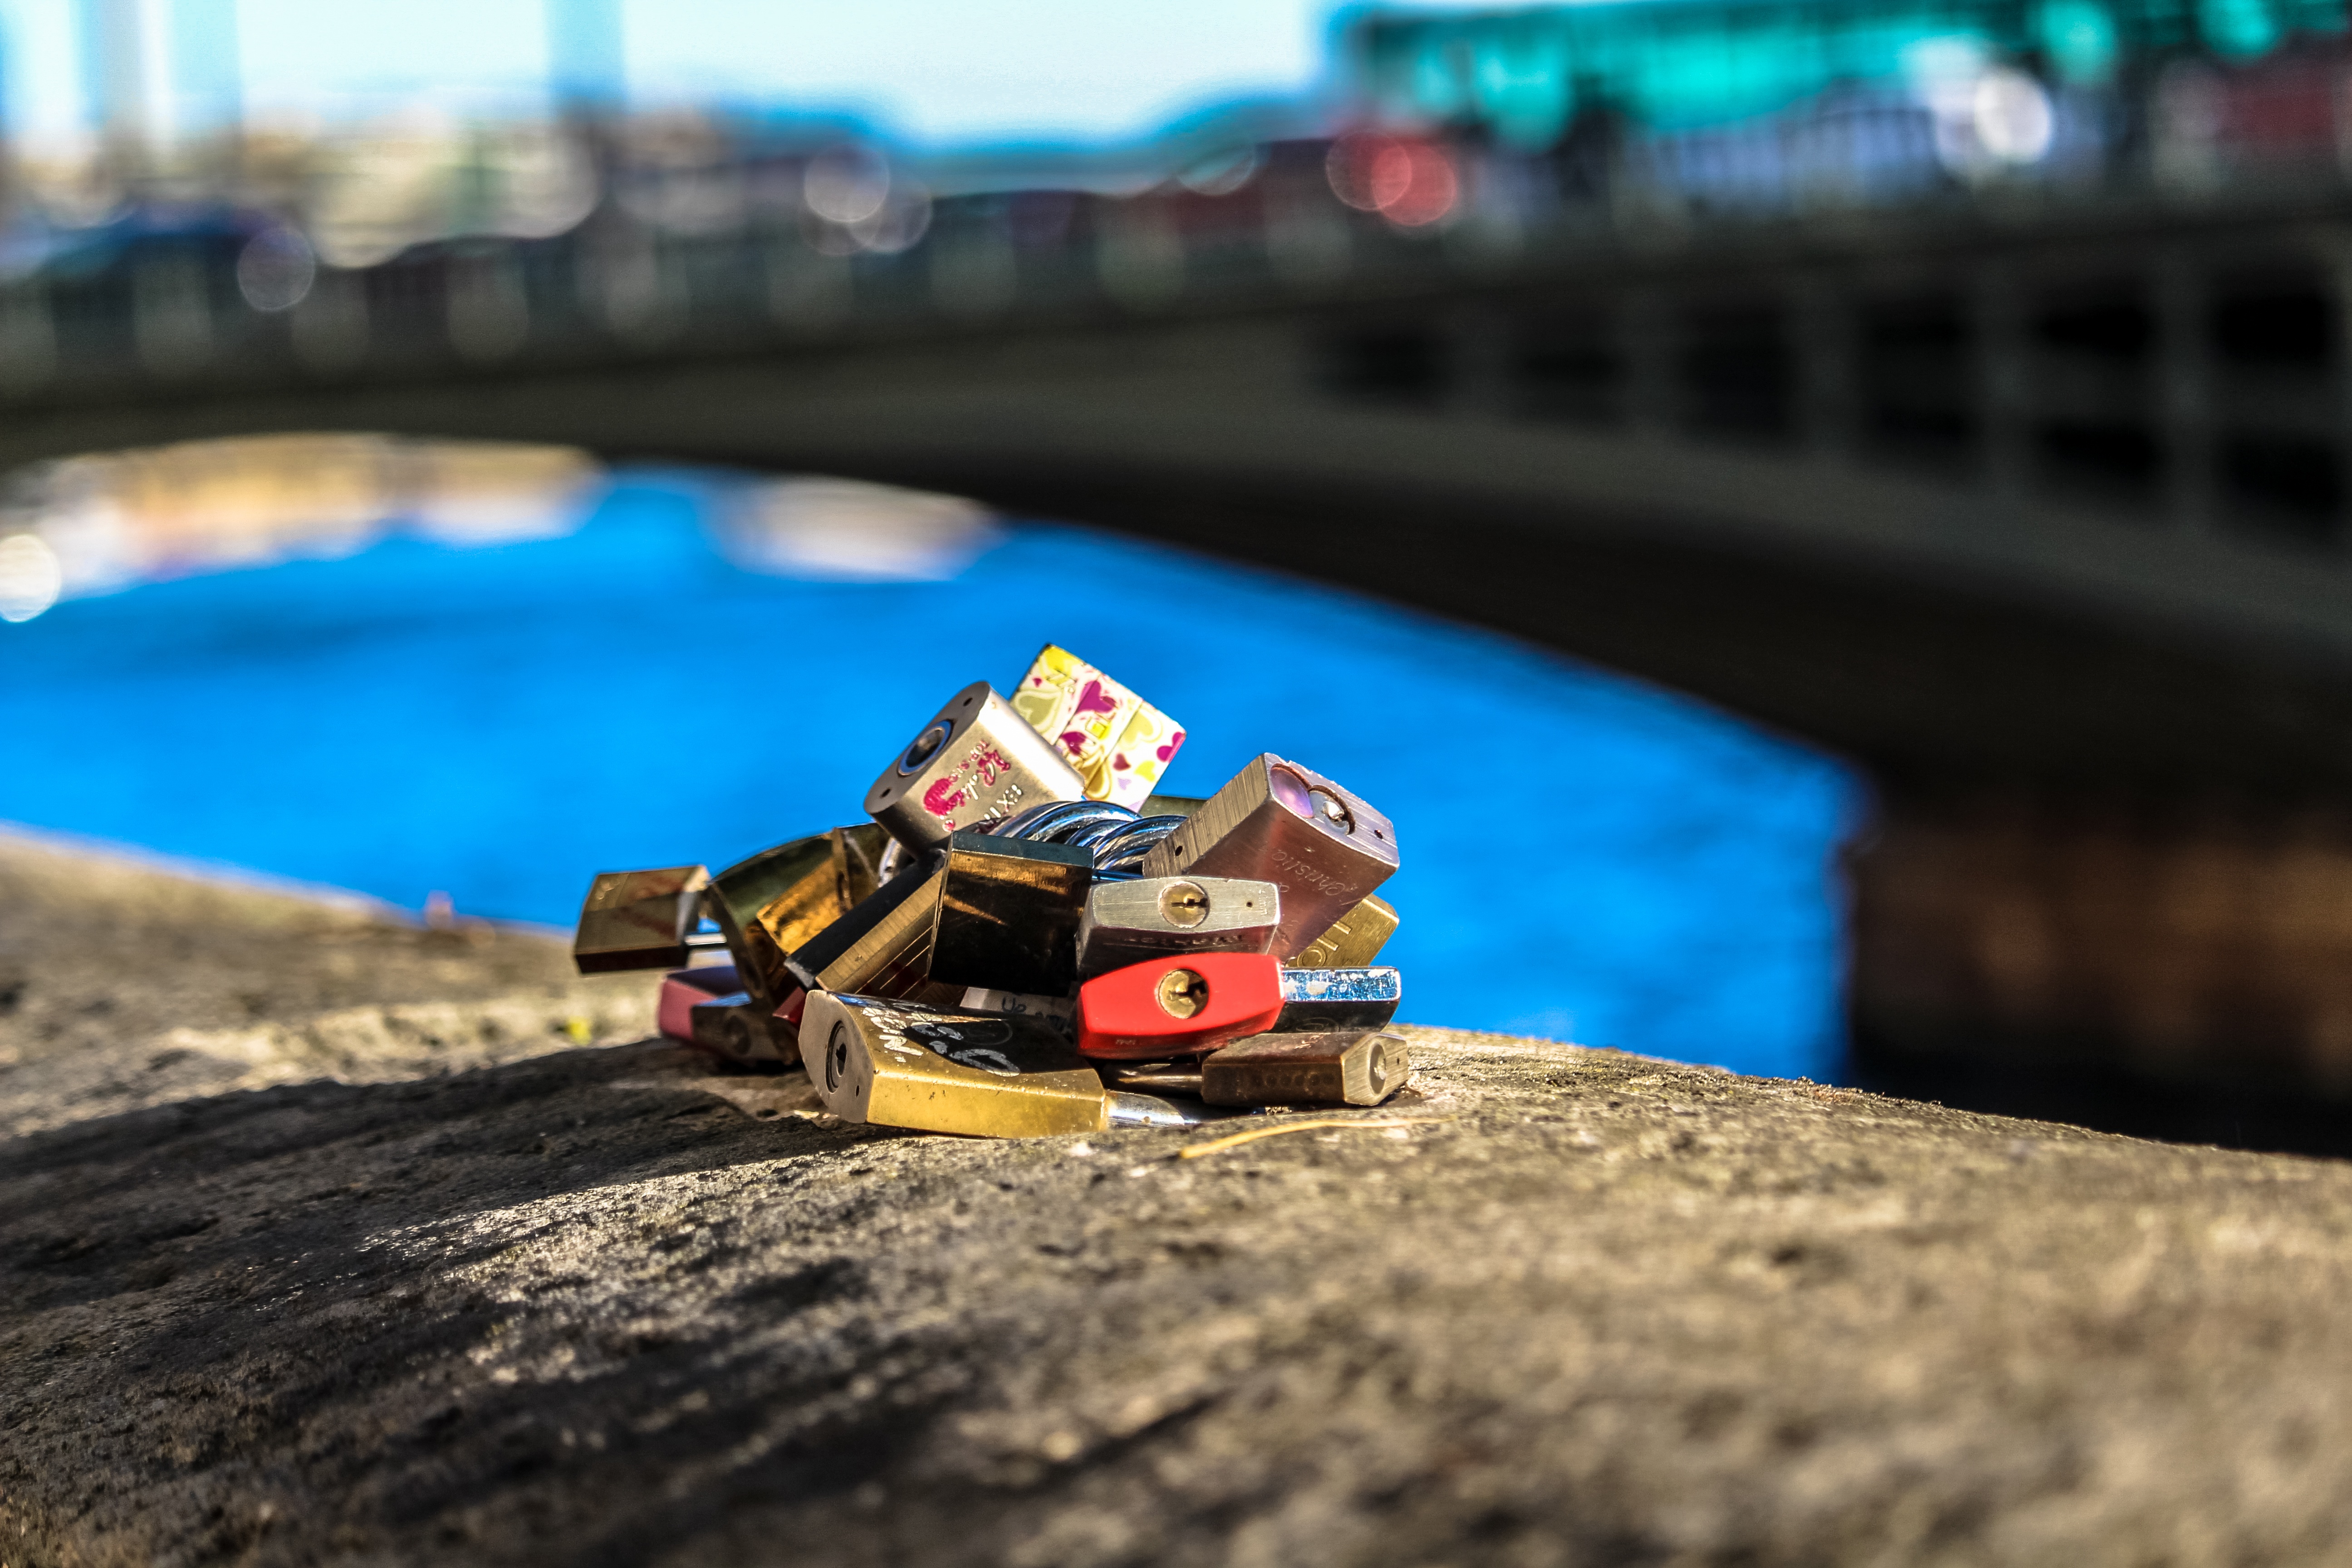
vehicle, extreme sport, racing, screenshot